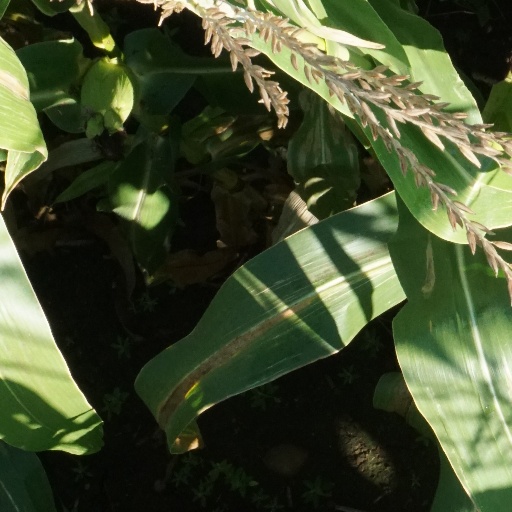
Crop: maize; corn